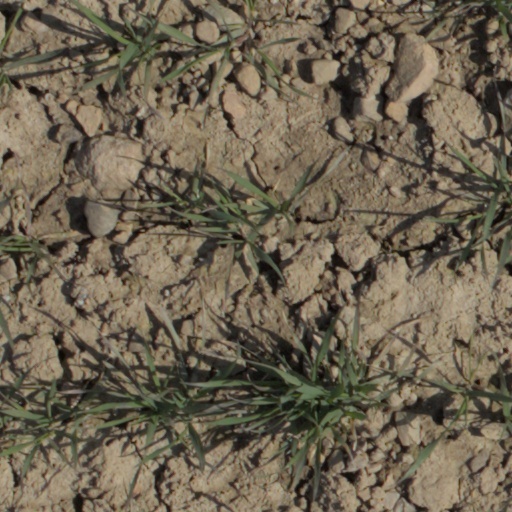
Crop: wheat